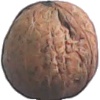
Label: Walnut 1